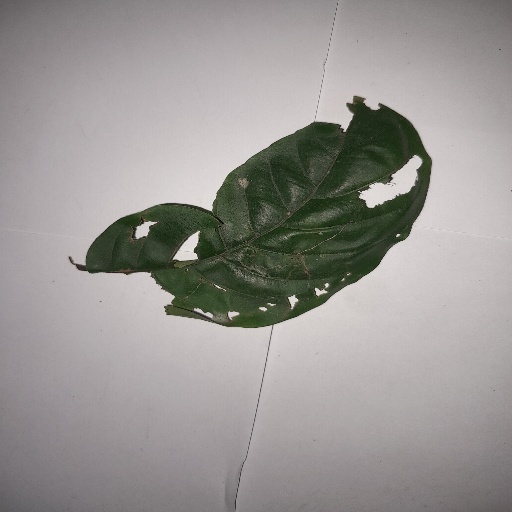
Species: HariTaki
Leaf condition: Shot Hole